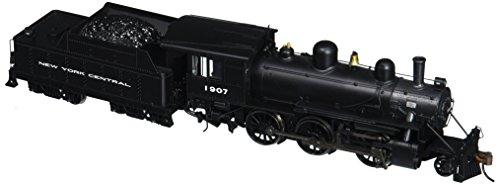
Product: Bachmann Industries Alco 2-6-0 DCC Ready Locomotive - NEW YORK CENTRAL #1907 - (1:87 HO Scale)
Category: Toys & Games | Hobbies | Trains & Accessories | Train Cars | Locomotives
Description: Pre-wired 8-pin socket -- ready for DCC decoder installation.
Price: $189.99
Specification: ProductDimensions:8.5x1.5x2inches|ItemWeight:9.6ounces|ShippingWeight:9.6ounces(Viewshippingratesandpolicies)|DomesticShipping:ItemcanbeshippedwithinU.S.|InternationalShipping:ThisitemcanbeshippedtoselectcountriesoutsideoftheU.S.LearnMore|ASIN:B00NUAB7AO|Californiaresidents:ClickhereforProposition65warning|Itemmodelnumber:51708|Manufacturerrecommendedage:14yearsandup